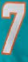
Number: 7